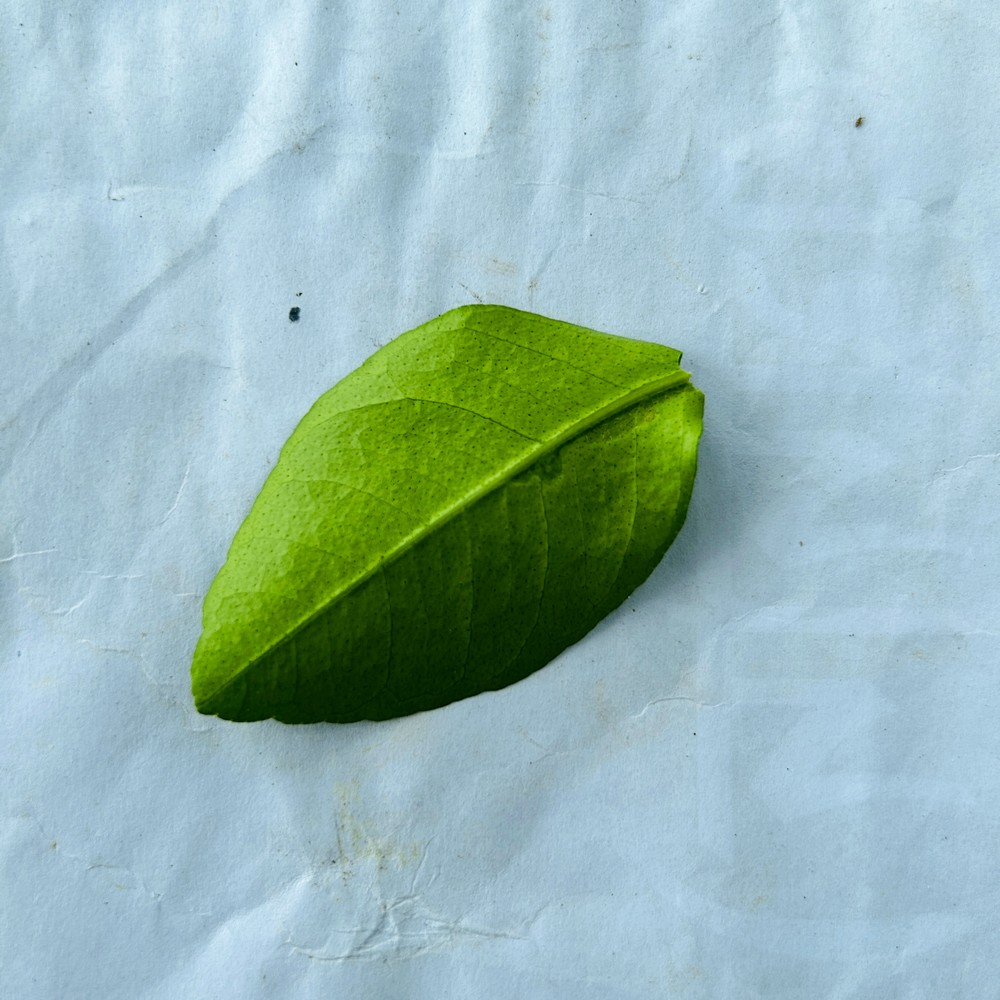
Label: Healthy Leaf